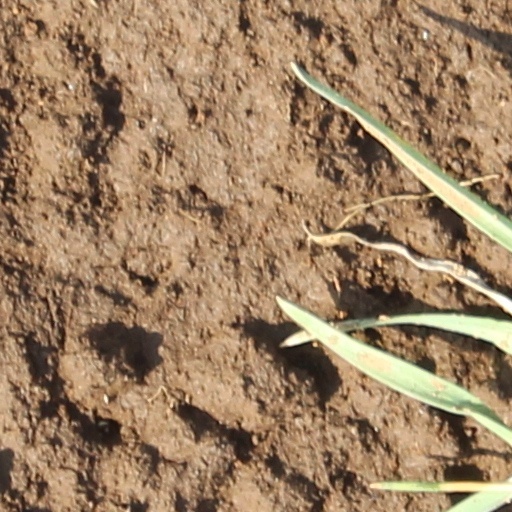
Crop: wheat